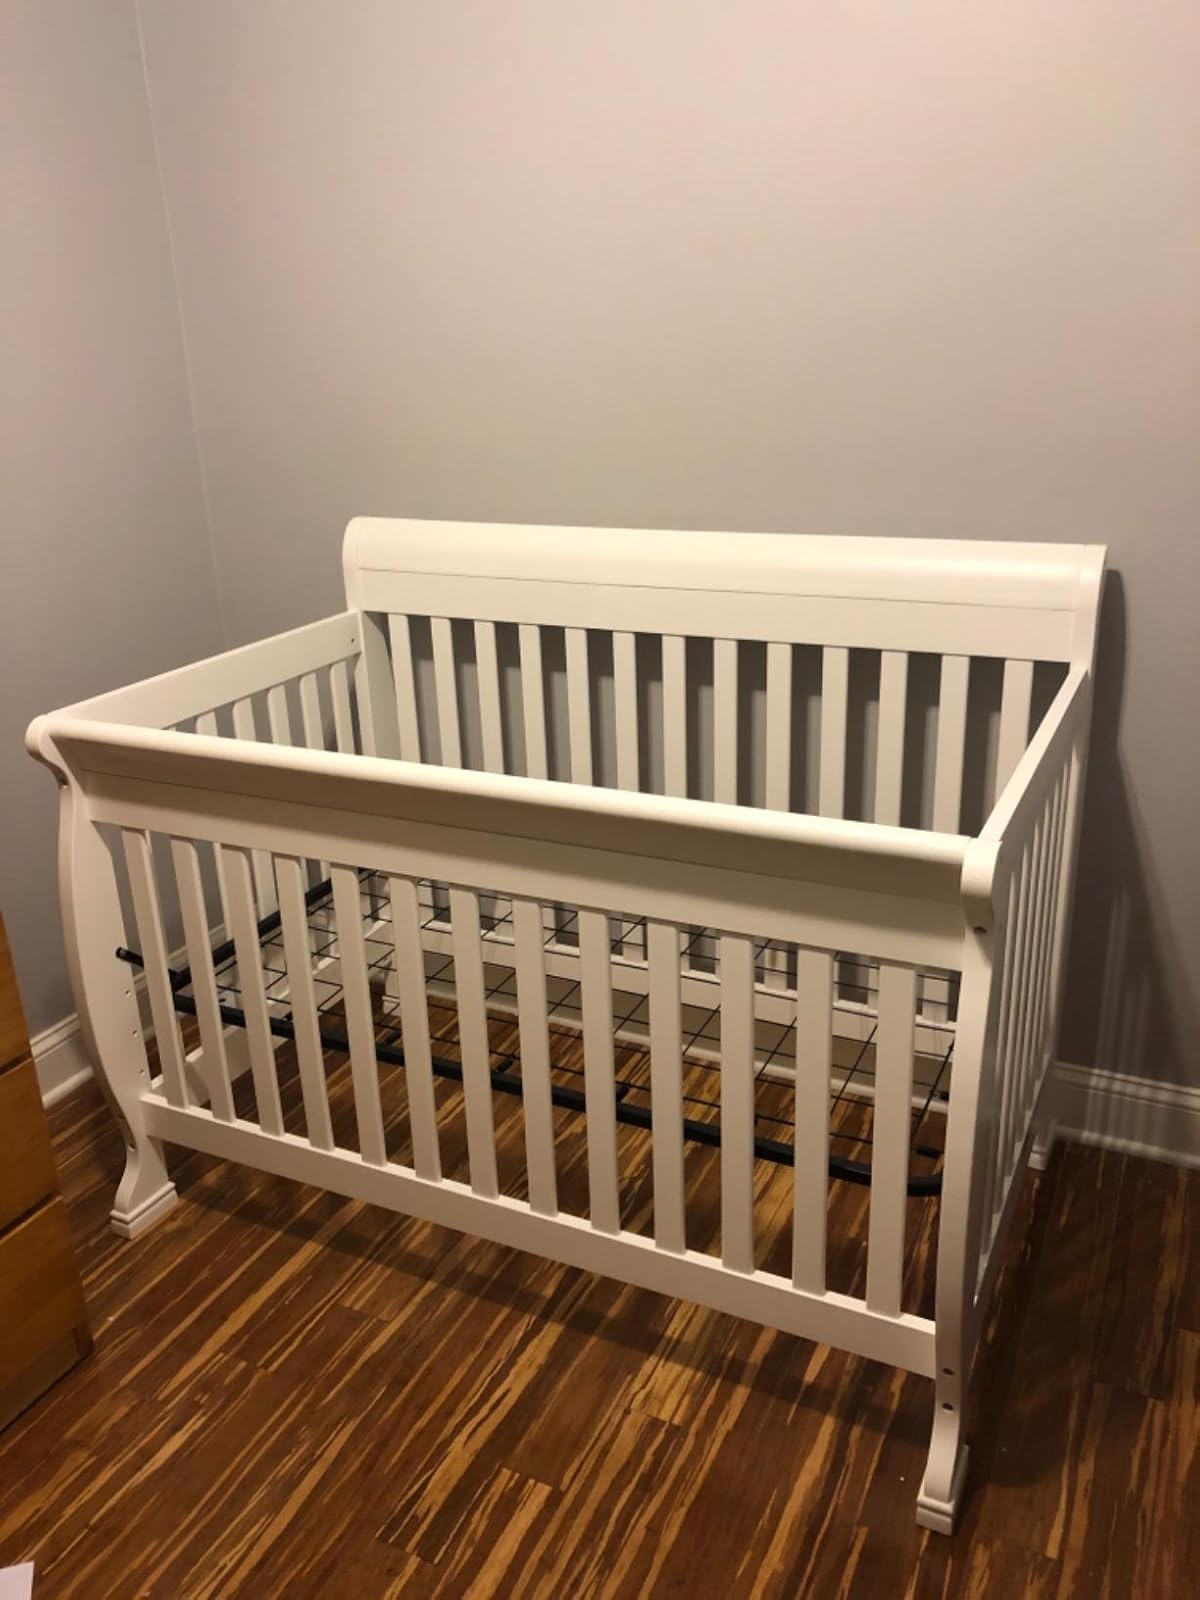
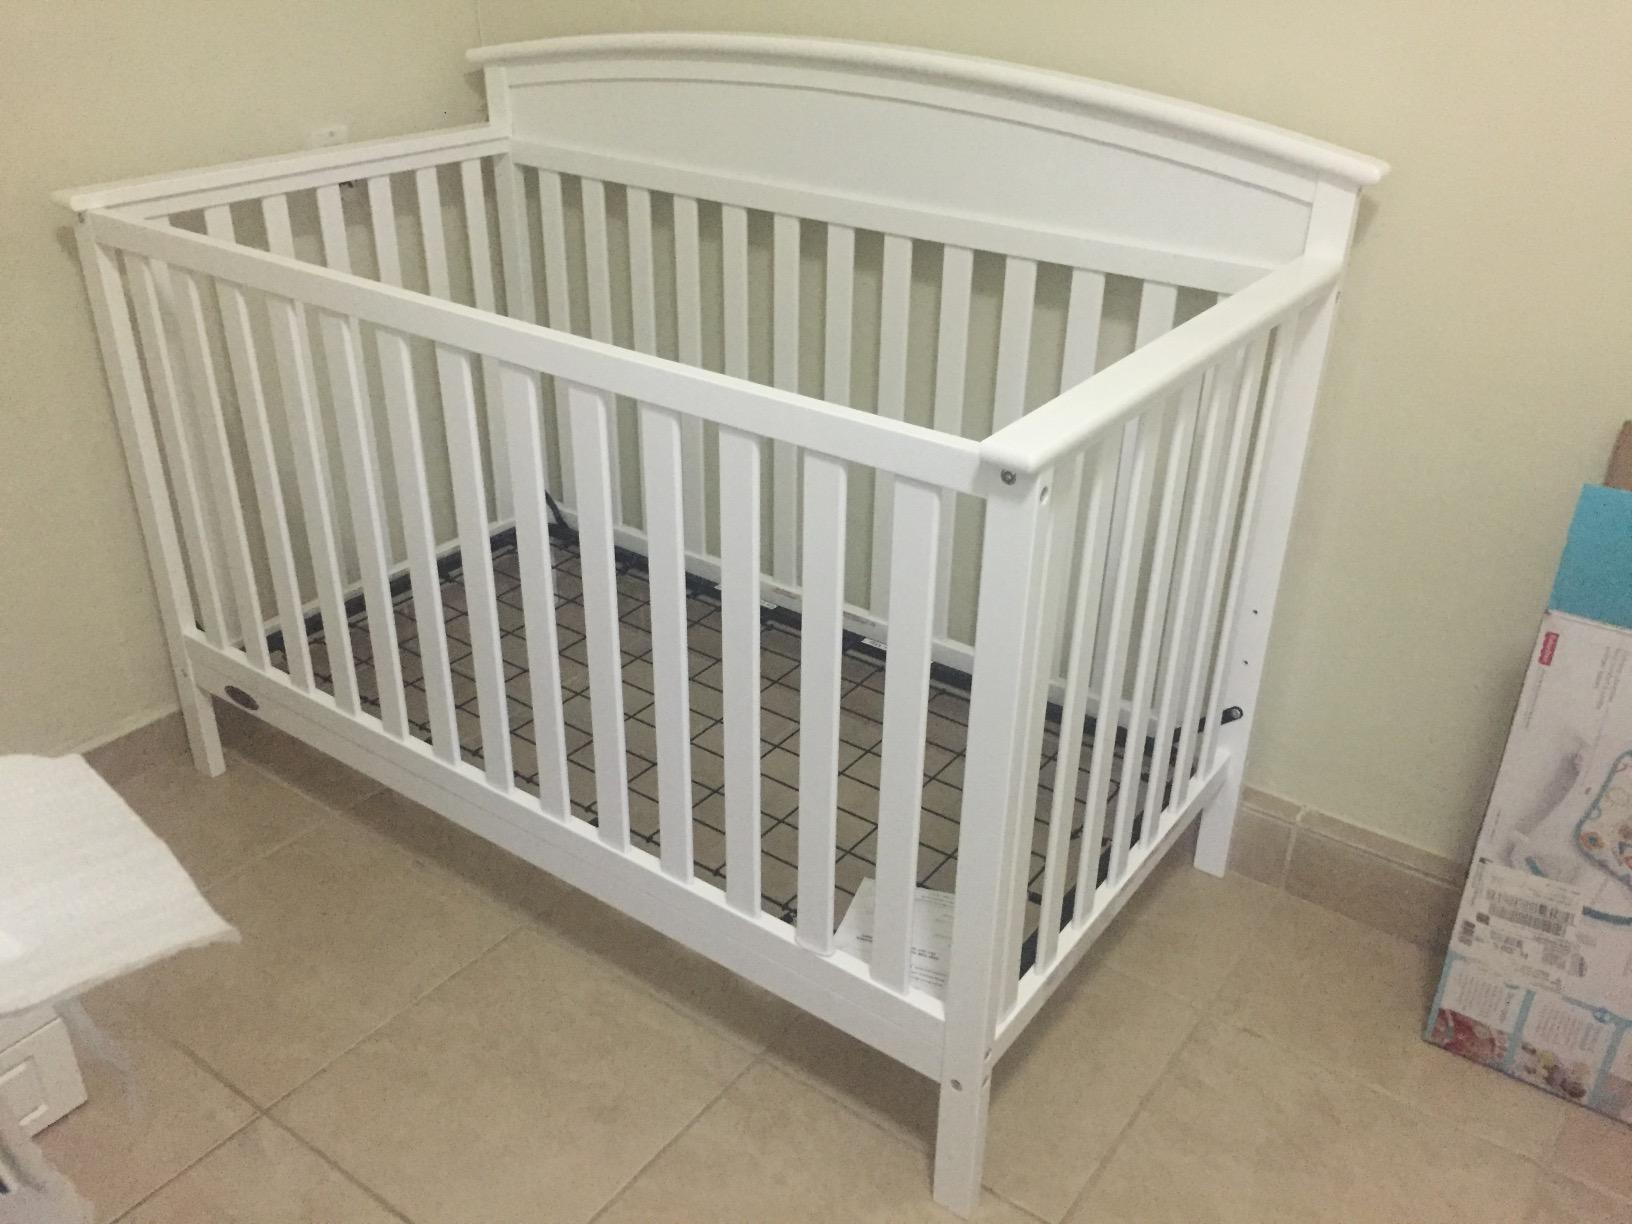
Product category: products_crib
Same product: no